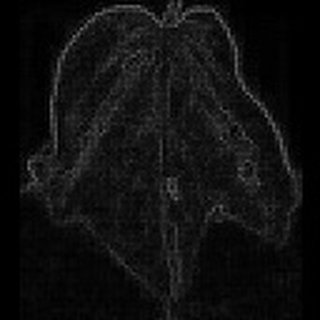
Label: cotton_bacterial_blight